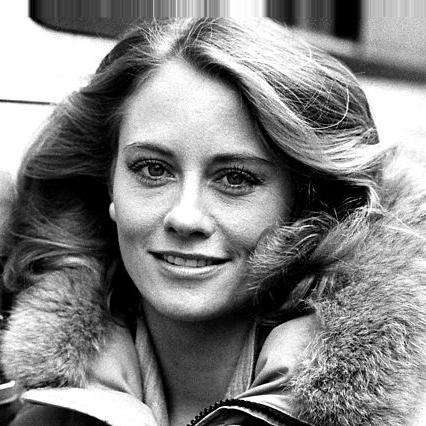
Age: 34